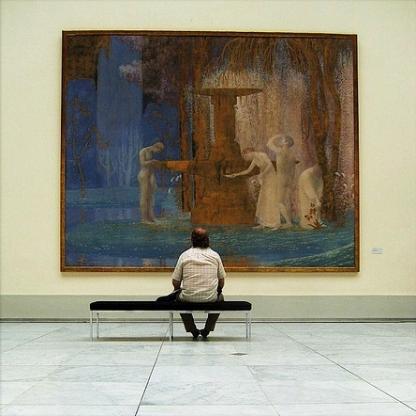
Scene: Indoor